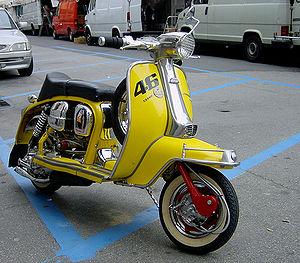
Lambretta est un constructeur italien de cyclomoteurs, qui doit son nom à son usine de Lambrate près de Milan. Elle a été créée en 1947 et a cessé ses activités en 1972 avant de sortir de nouveaux modèles en 2018.